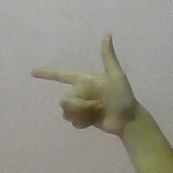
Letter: yaa